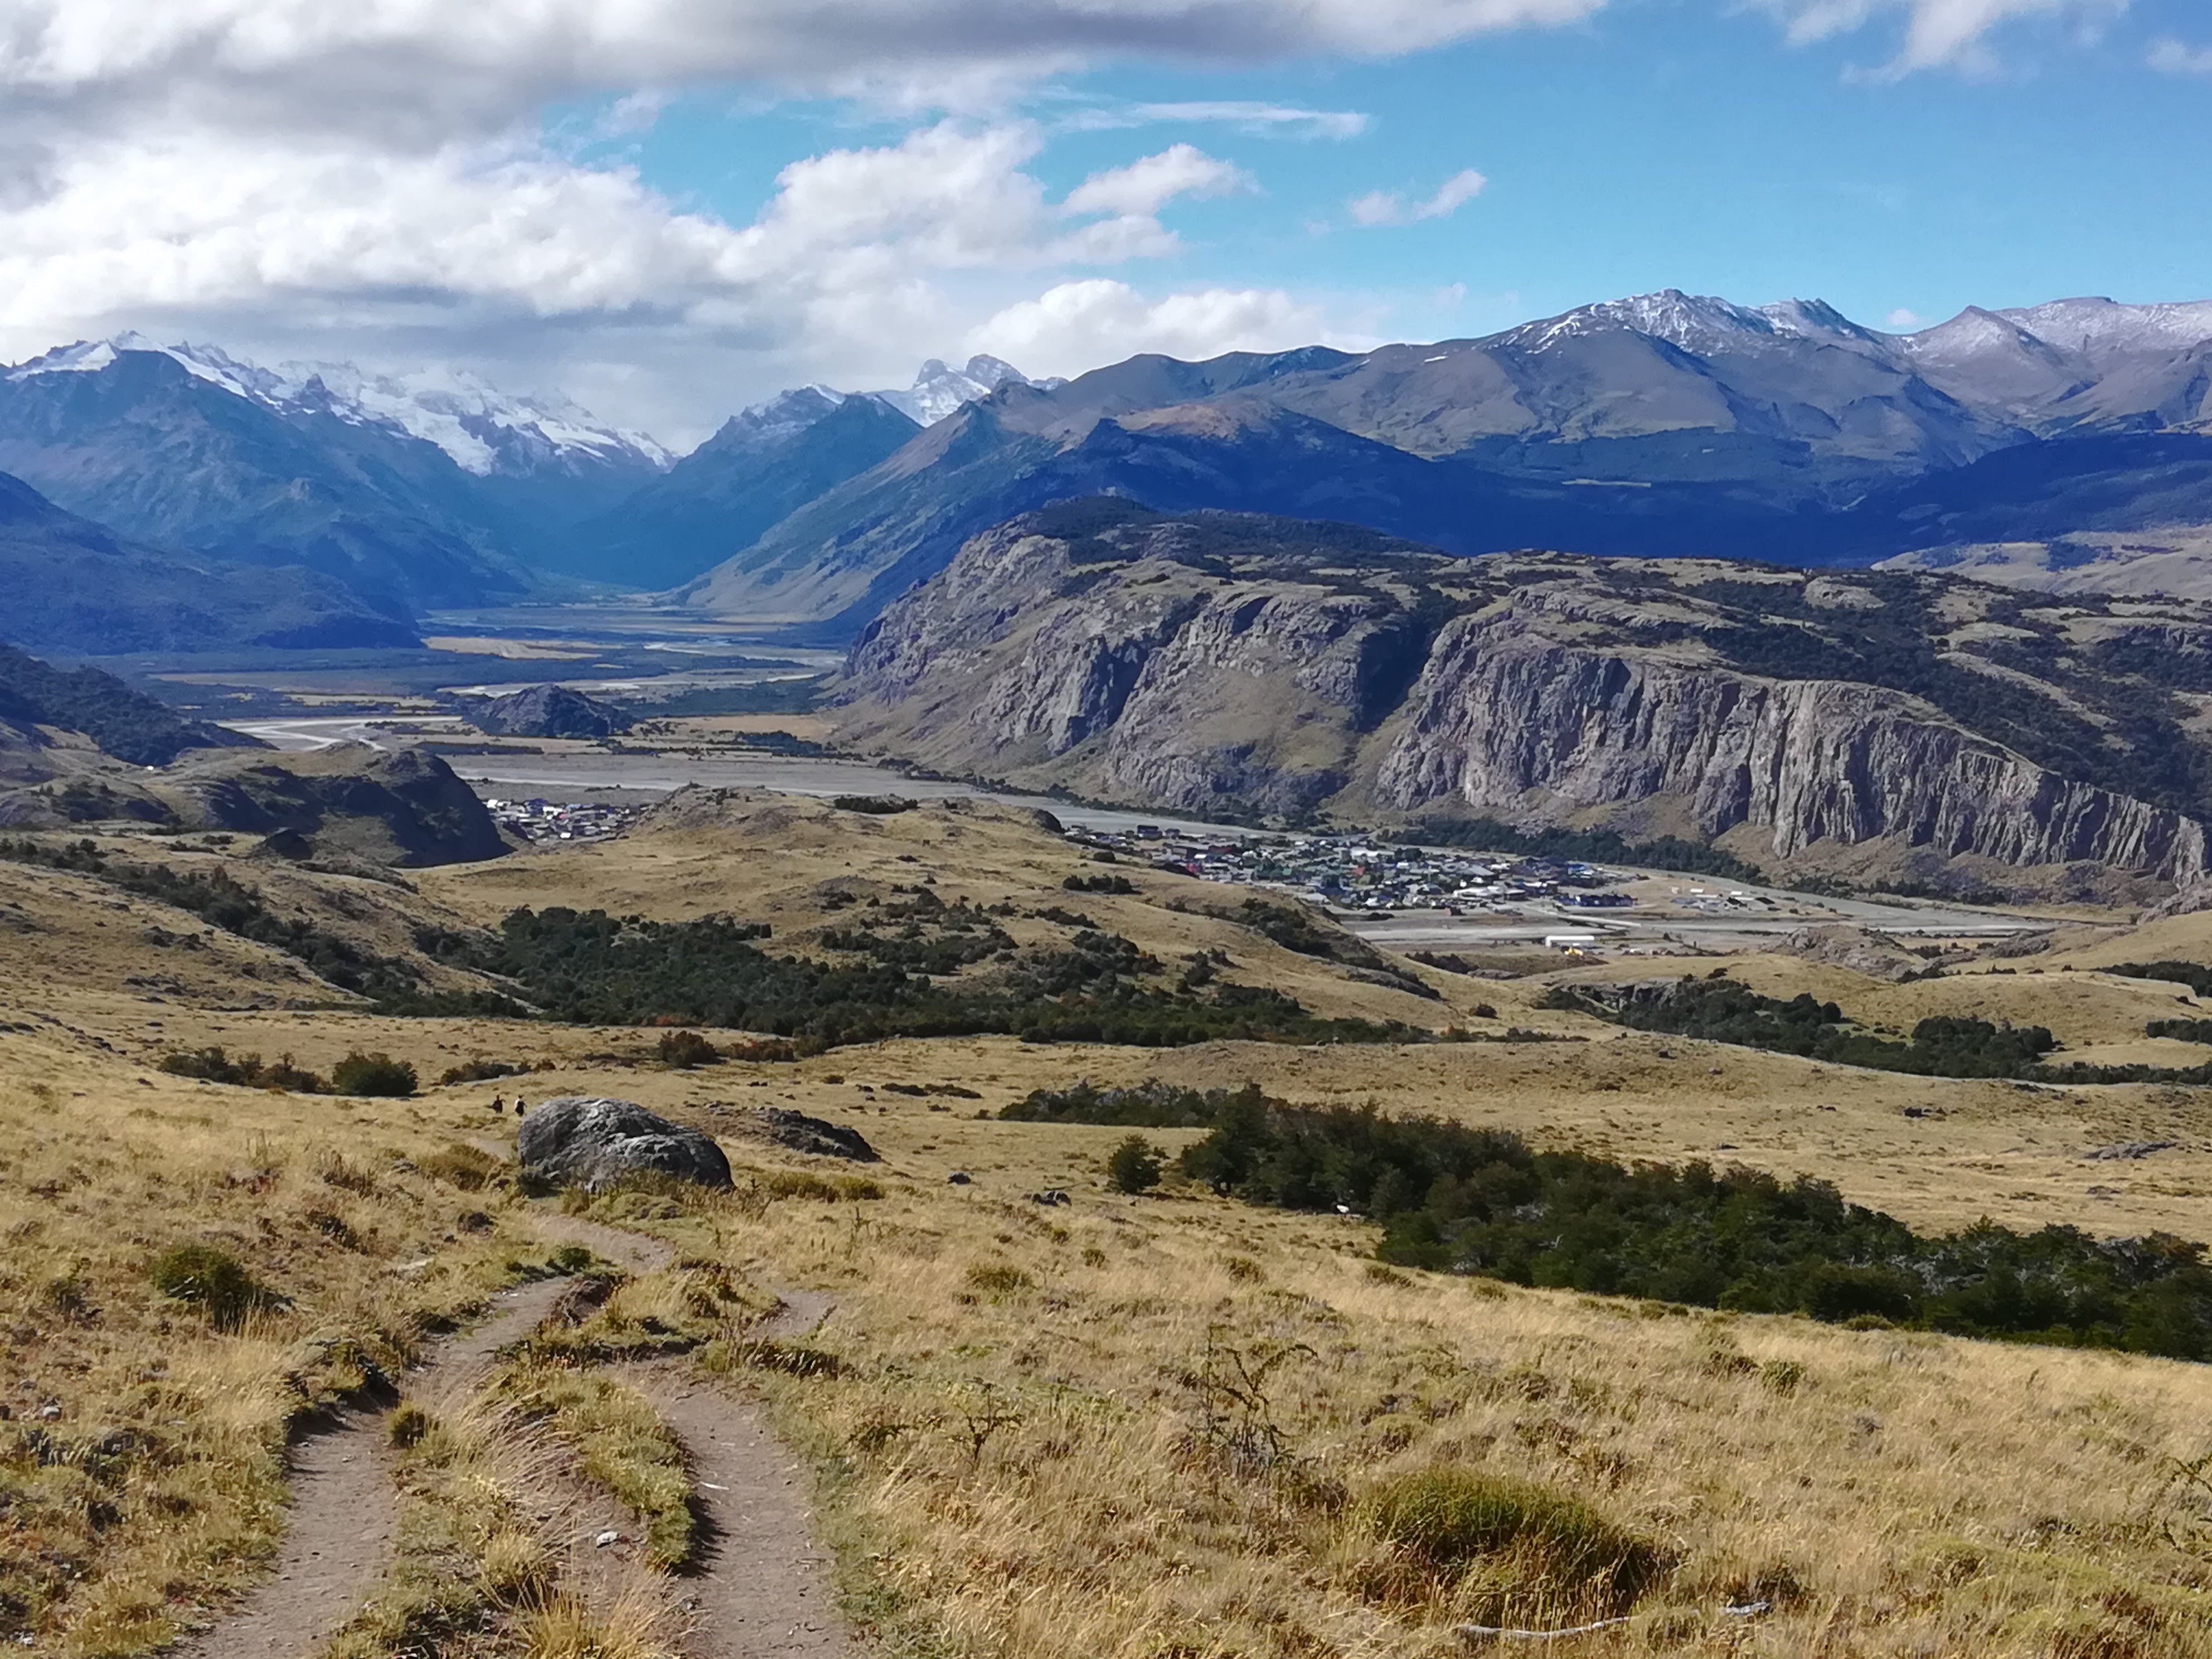
mountain, sky, mountainous landforms, highland, mountain range, valley, geology, terrain, fell, ridge, cumulus, wilderness, grassland, plateau, massif, tundra, summit, chaparral, shrubland, batholith, alps, ar te, prairie, wadi, badlands, outcrop, escarpment, dirt road, steppe, national park, trail